Affad Basin

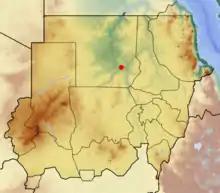

Affad 23 is an archaeological site located in alluvial deposits formed by an ancient channel of the Nile in the Affad region of southern Dongola Reach in northern Sudan. Affad 23 hosts "the well-preserved remains of prehistoric camps (relics of the oldest open-air hut in the world) and diverse hunting and gathering loci some 50,000 years old". Osypińska (2021) states: